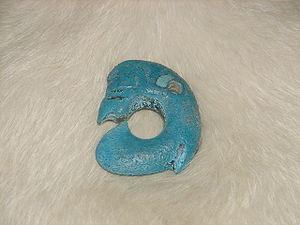
"Un dragon cochon ou zhūlóng est un type d'artefact de jade issu de la culture de Hongshan de la Chine néolithique. Les dragons cochons sont des formes zoomorphes avec une tête semblable à un porc et un corps allongé sans membres enroulé autour de la tête et décrit comme ""suggestivement fœtal"". Les premiers dragons-cochons sont épais et trapus, et les exemples ultérieurs ont des corps plus gracieux et serpentiformes.